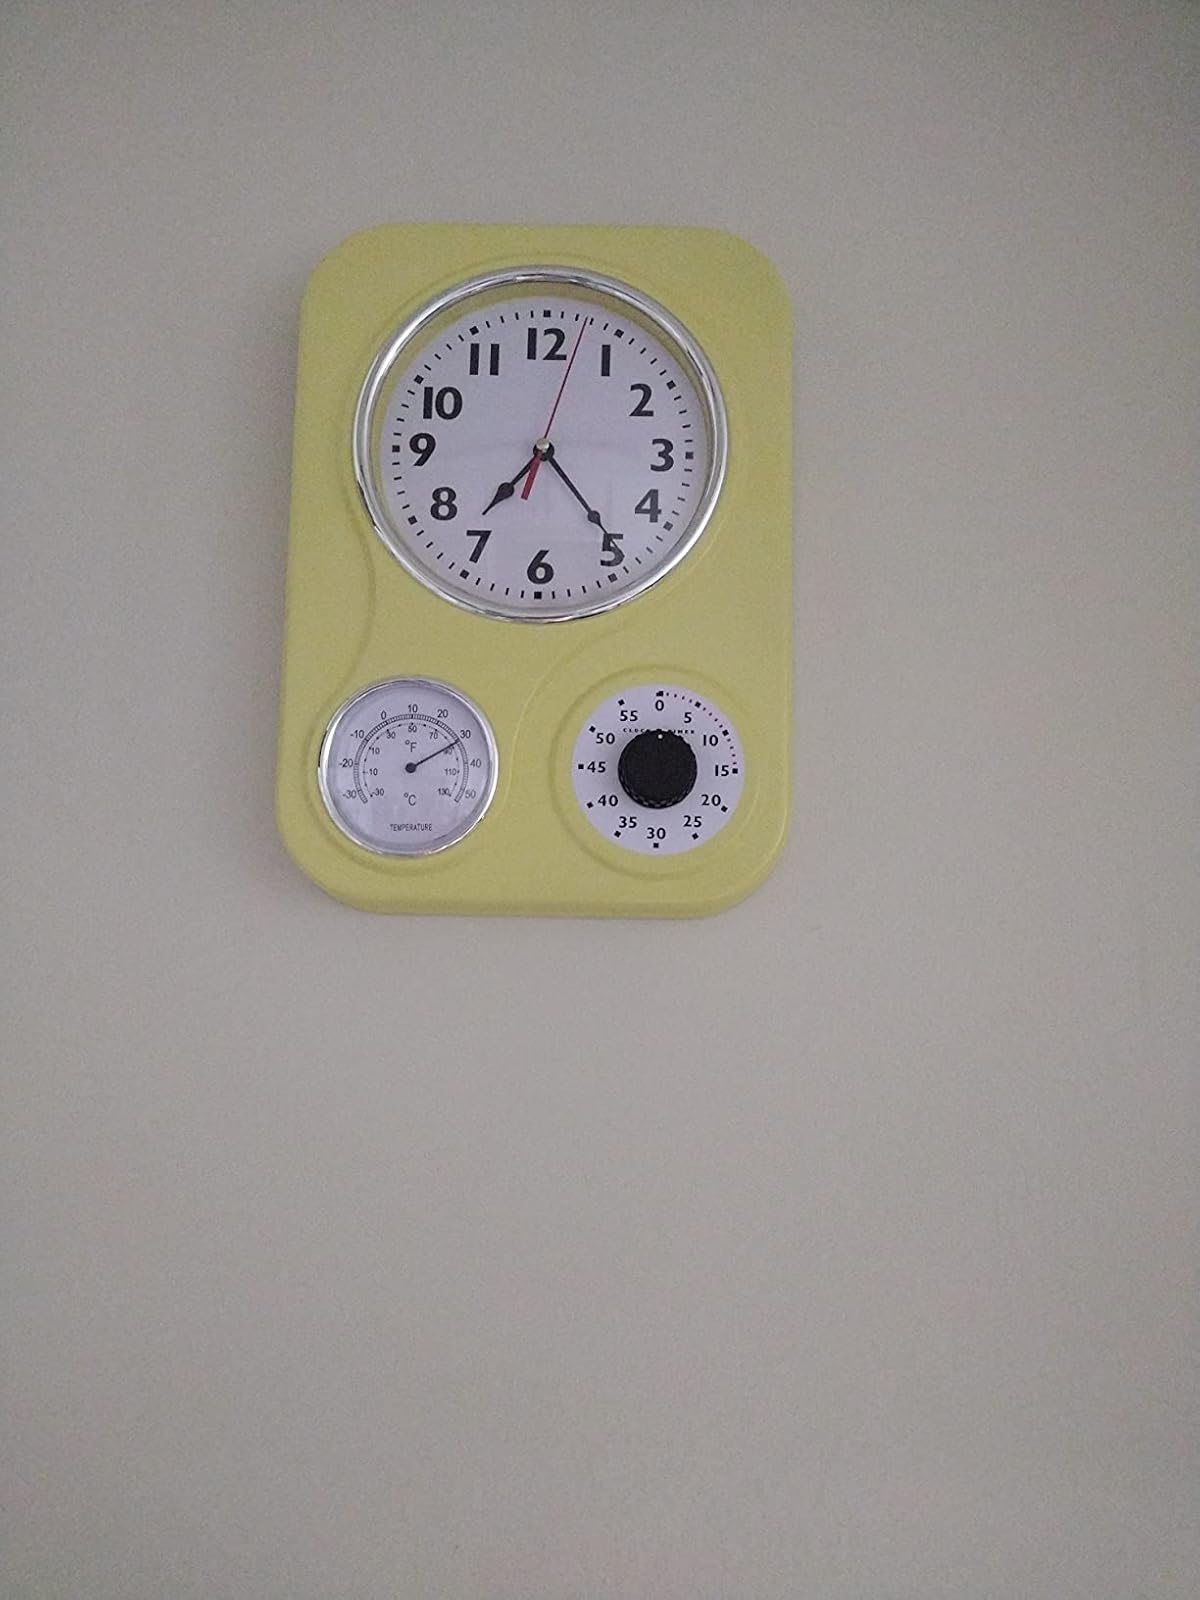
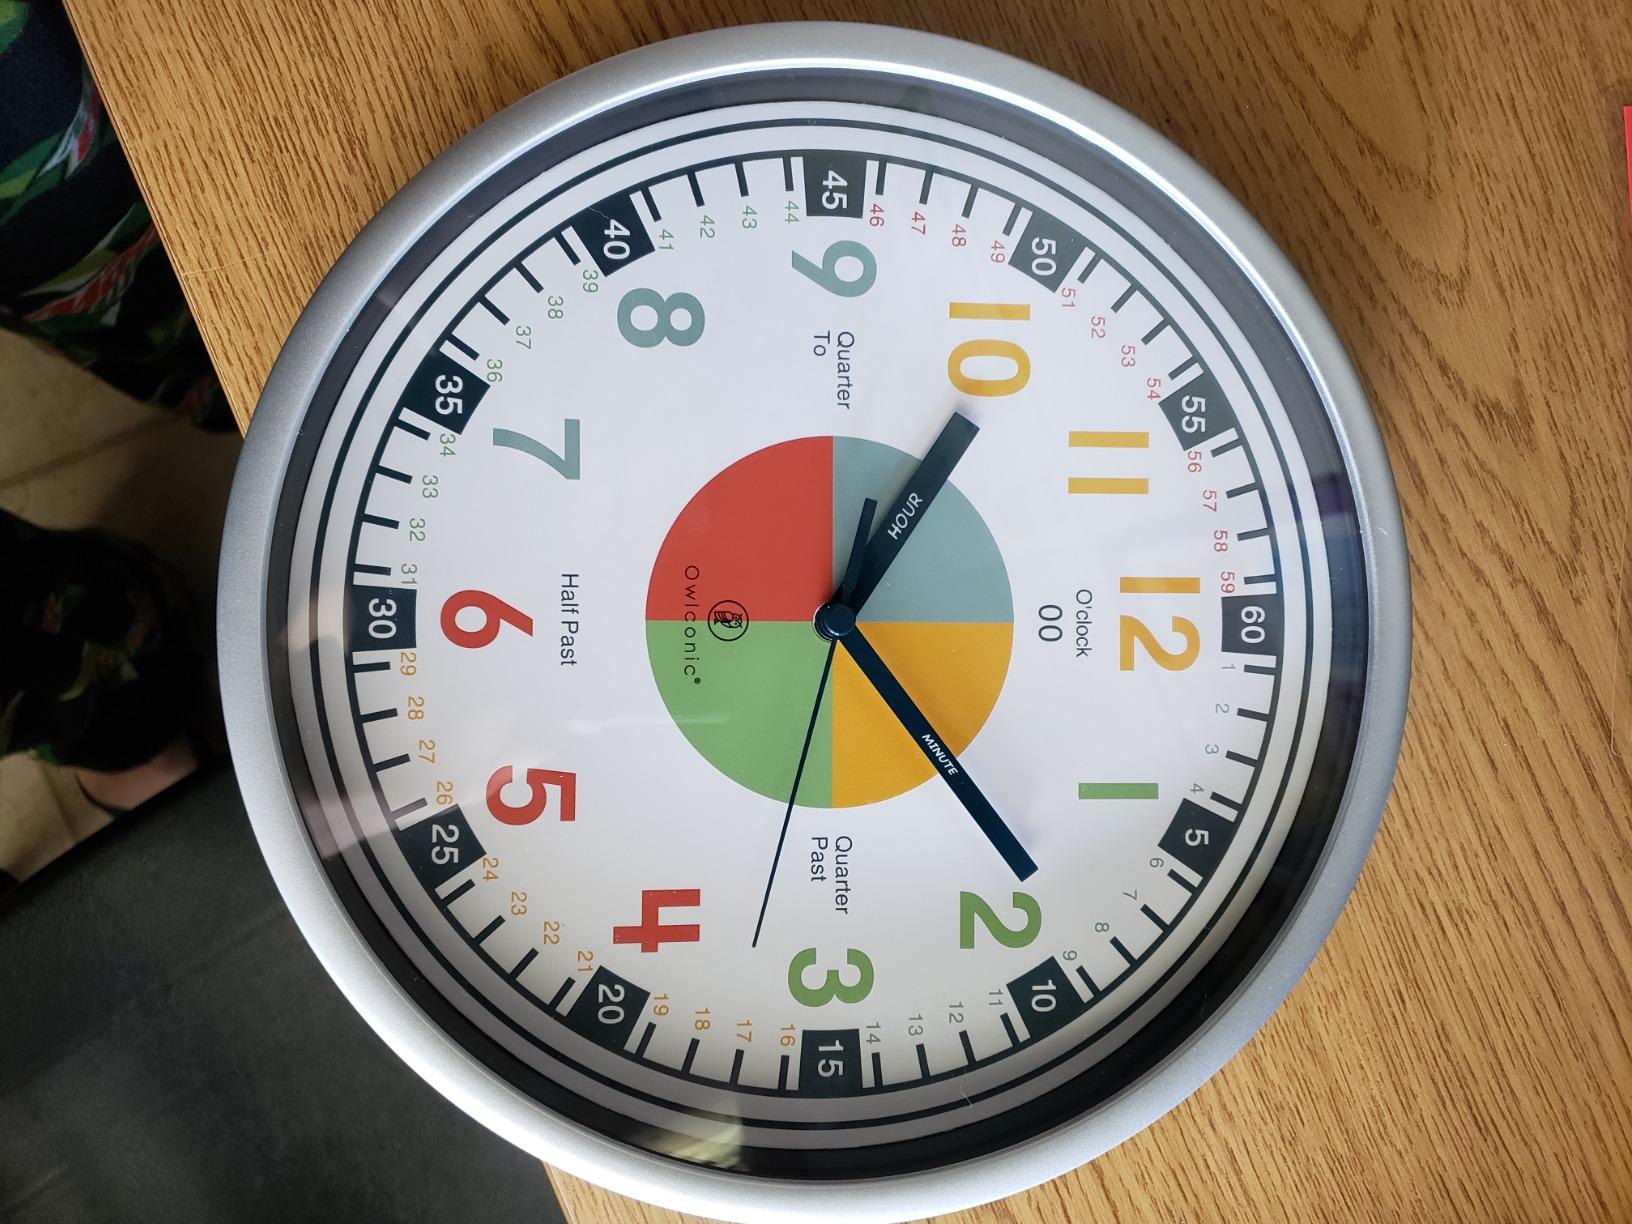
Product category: clock
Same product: no